Superior orders

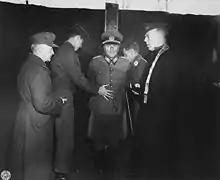
Dostler tied to a stake before the execution

On October 8, 1945, Anton Dostler was the first German general to be tried for war crimes by a US military tribunal at the Royal Palace of Caserta. He was accused of ordering the execution of 15 captured US soldiers of Operation Ginny II in Italy in March 1944. He admitted to ordering the execution, but said that he could not be held responsible because he was following orders from his superiors. The execution of the prisoners of war in Italy, ordered by Dostler, was an implementation of Adolf Hitler's Commando Order of 1942, which required the immediate execution of all Allied commandos, whether they were in proper uniforms or not, without trial if they were apprehended by German forces. The tribunal rejected the defense of superior orders and found Dostler guilty of war crimes. He was sentenced to death and executed by a firing squad on December 1, 1945, in Aversa.